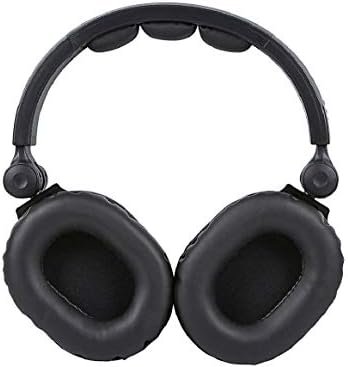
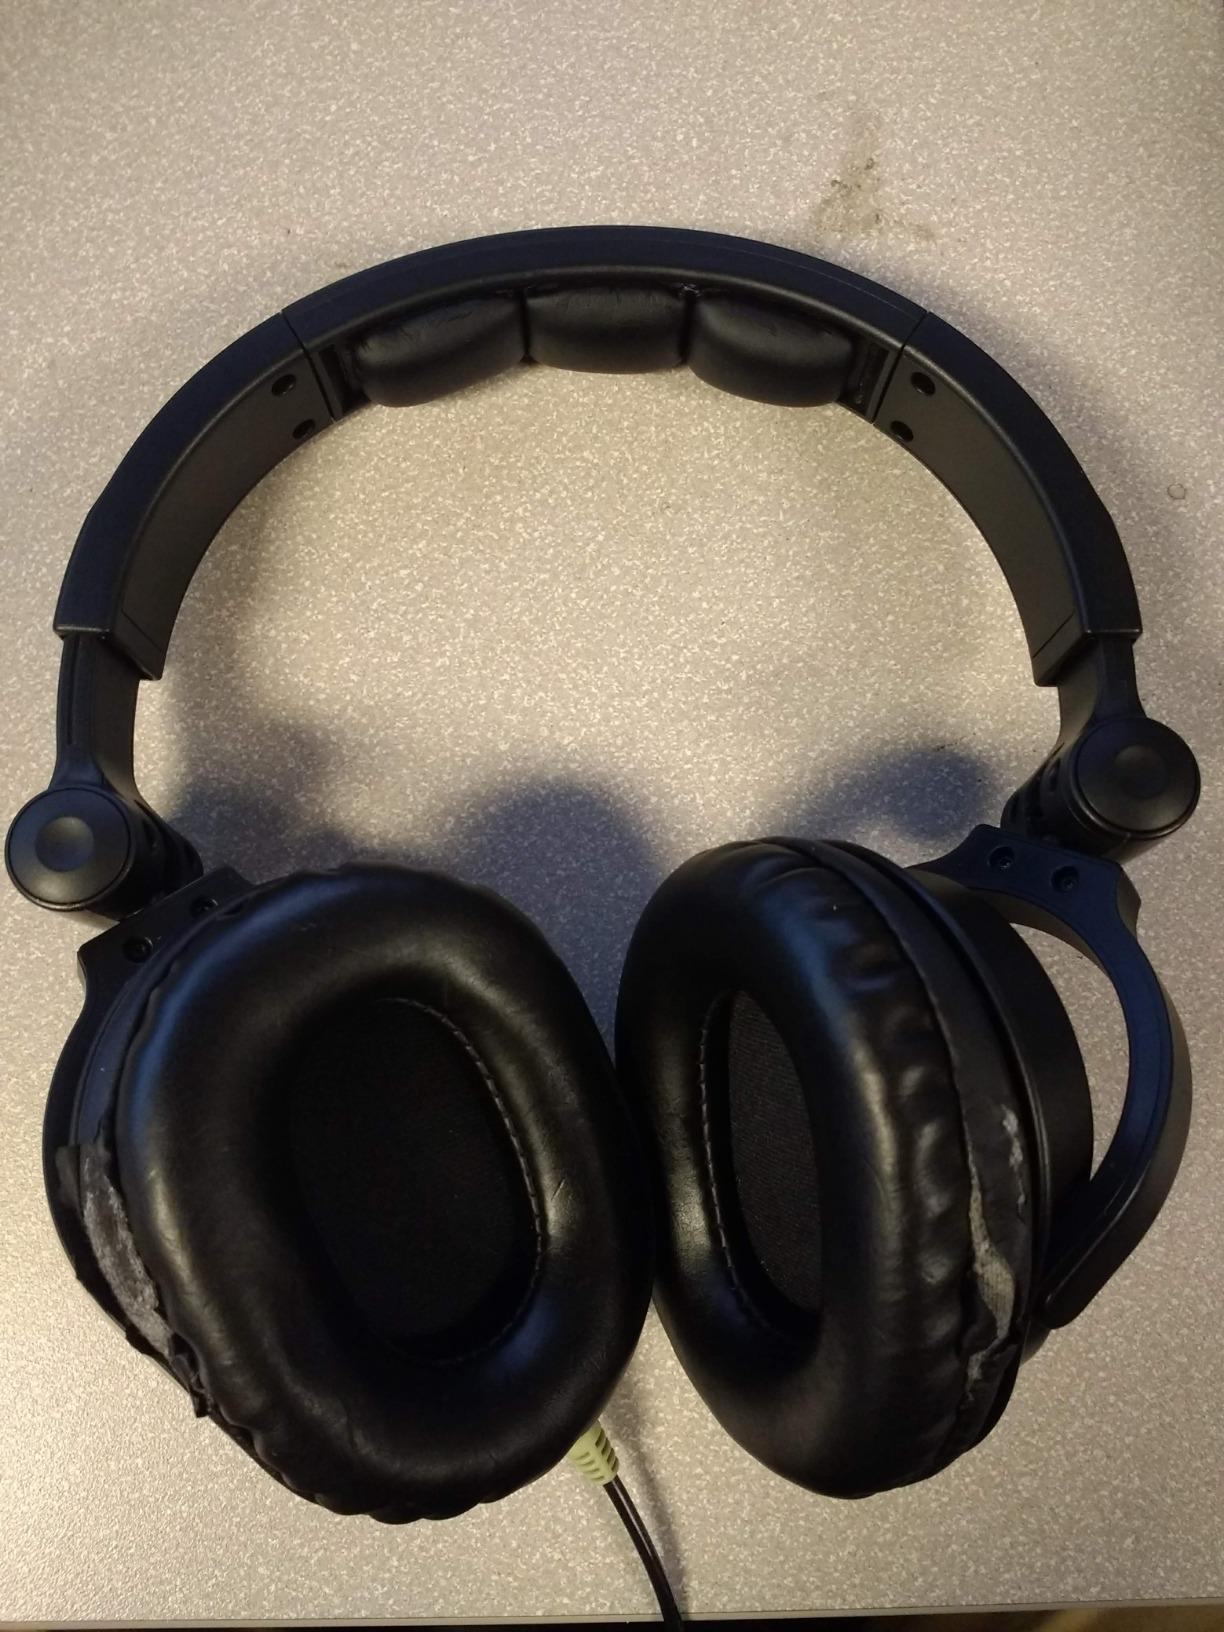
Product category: headphones
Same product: yes